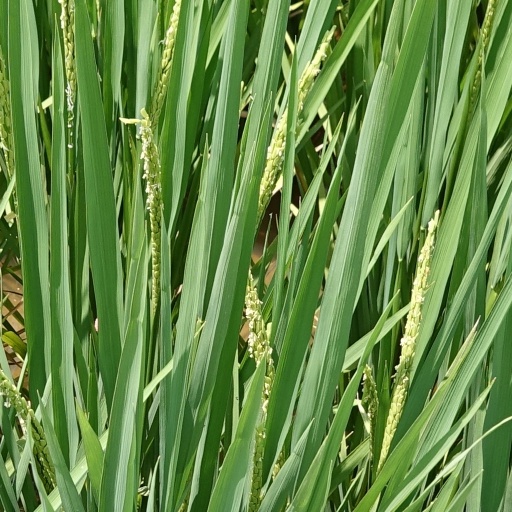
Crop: rice